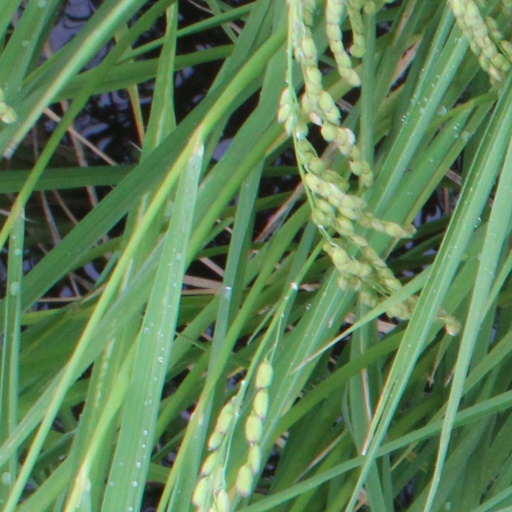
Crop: rice